Western Sabah Railway Line

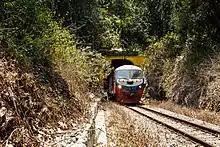
A train passing the Pengalat Railway Tunnel between Kawang and Papar. View from Kawang side.

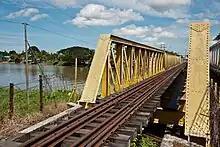
Papar railway bridge.

A new port in Brunei Bay was established under the name of West. It was only discovered soon in 1890 after the completion of railway lines there that the area in Weston are too shallow to be made for a deep-sea wharf; resulting to his ambition to link the whole areas of North Borneo only an ambition. The plan was also met with financial problems as the construction required a large sum of money to be wholly financed by the company and majority of the officials did not show a real enthusiasm over the plan. Cowie however persisted and raised a further £200,000 in 1901 through the issue of debenture stock. The next year, the company rejected further request from Cowie's to borrow £500,000 more as the plan would cause them bankruptcy. This result the line only managed to be finished until Melalap as Cowie's plan could proceed no further.